Sajid Javid

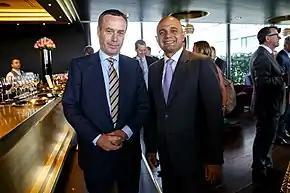
Lionel Barber and Javid, 2015 "Financial Times" Summer Party, Mondrian Hotel, London

Following the 2015 general election, Javid was appointed as Secretary of State for Business, Innovation and Skills in the new Conservative majority government under Prime Minister David Cameron. He was at this time described as "the most robust right-winger in the cabinet", and a "true Thatcherite".